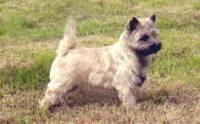
cairn